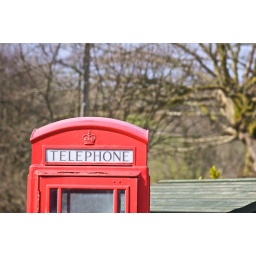
The increasingly scarce red telephone box is still in use in Widdecombe in the Moor, Dartmoor.